Otogirisō

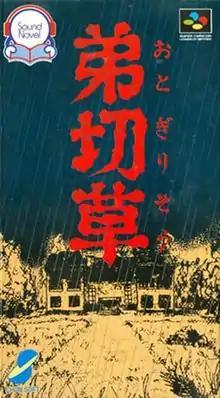
Super Famicom cover art

is a 1992 visual novel video game developed and published by Chunsoft for the Super Famicom. It is about an unnamed protagonist and his girlfriend Nami who are lost down a forest road. After having to make an emergency stop, they find themselves in a Western-styled country house. On entering, they stumble upon a mummified person who quickly vanishes when the lights go out. Further unexplainable phenomena happen as the two explore the mansion, and the two discover that Nami has a history with the house and its previous occupants. The game involves the player making various choices through menu options to direct the narrative of the story. Completing a narrative in the game allows the player to reach new menu branches and narrative conclusions.